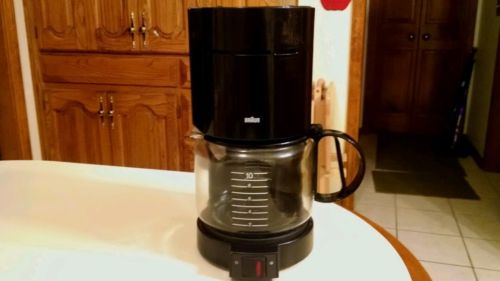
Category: coffee maker